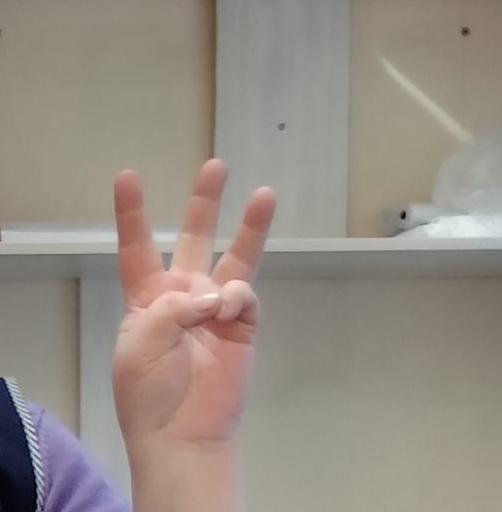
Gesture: three